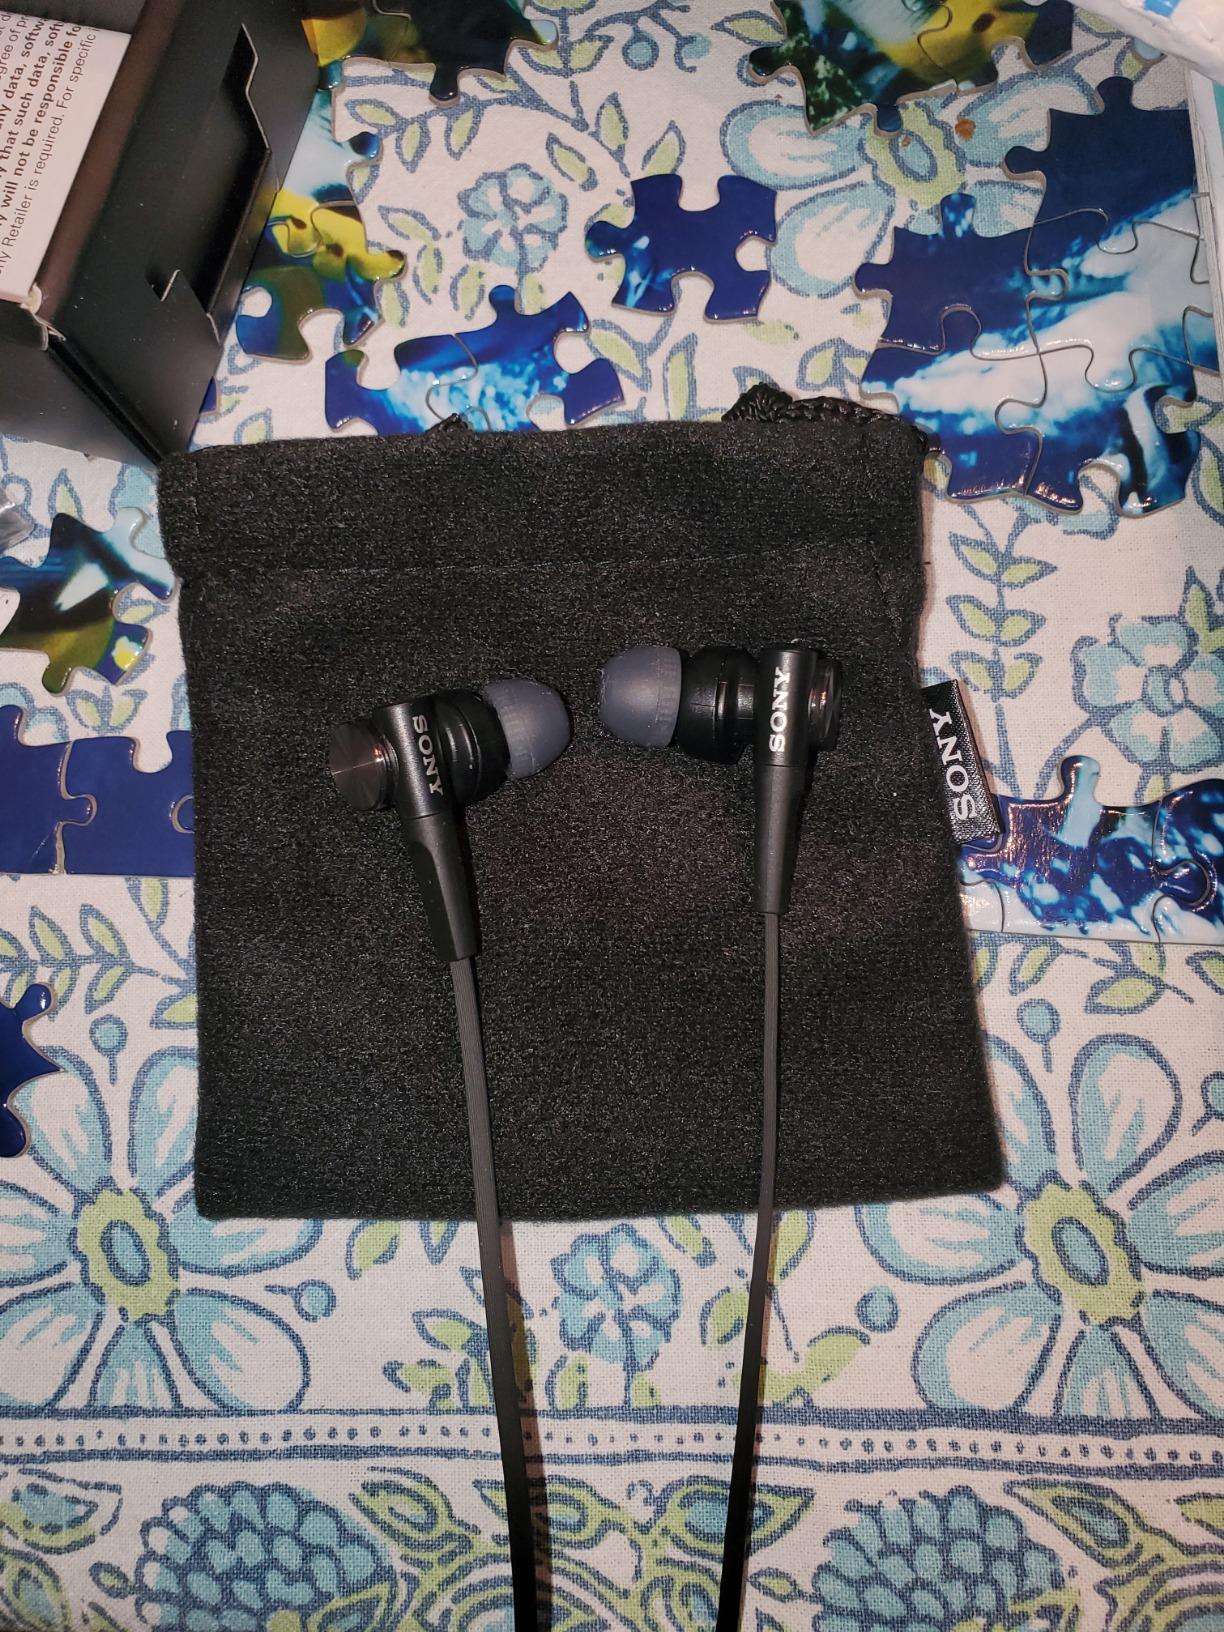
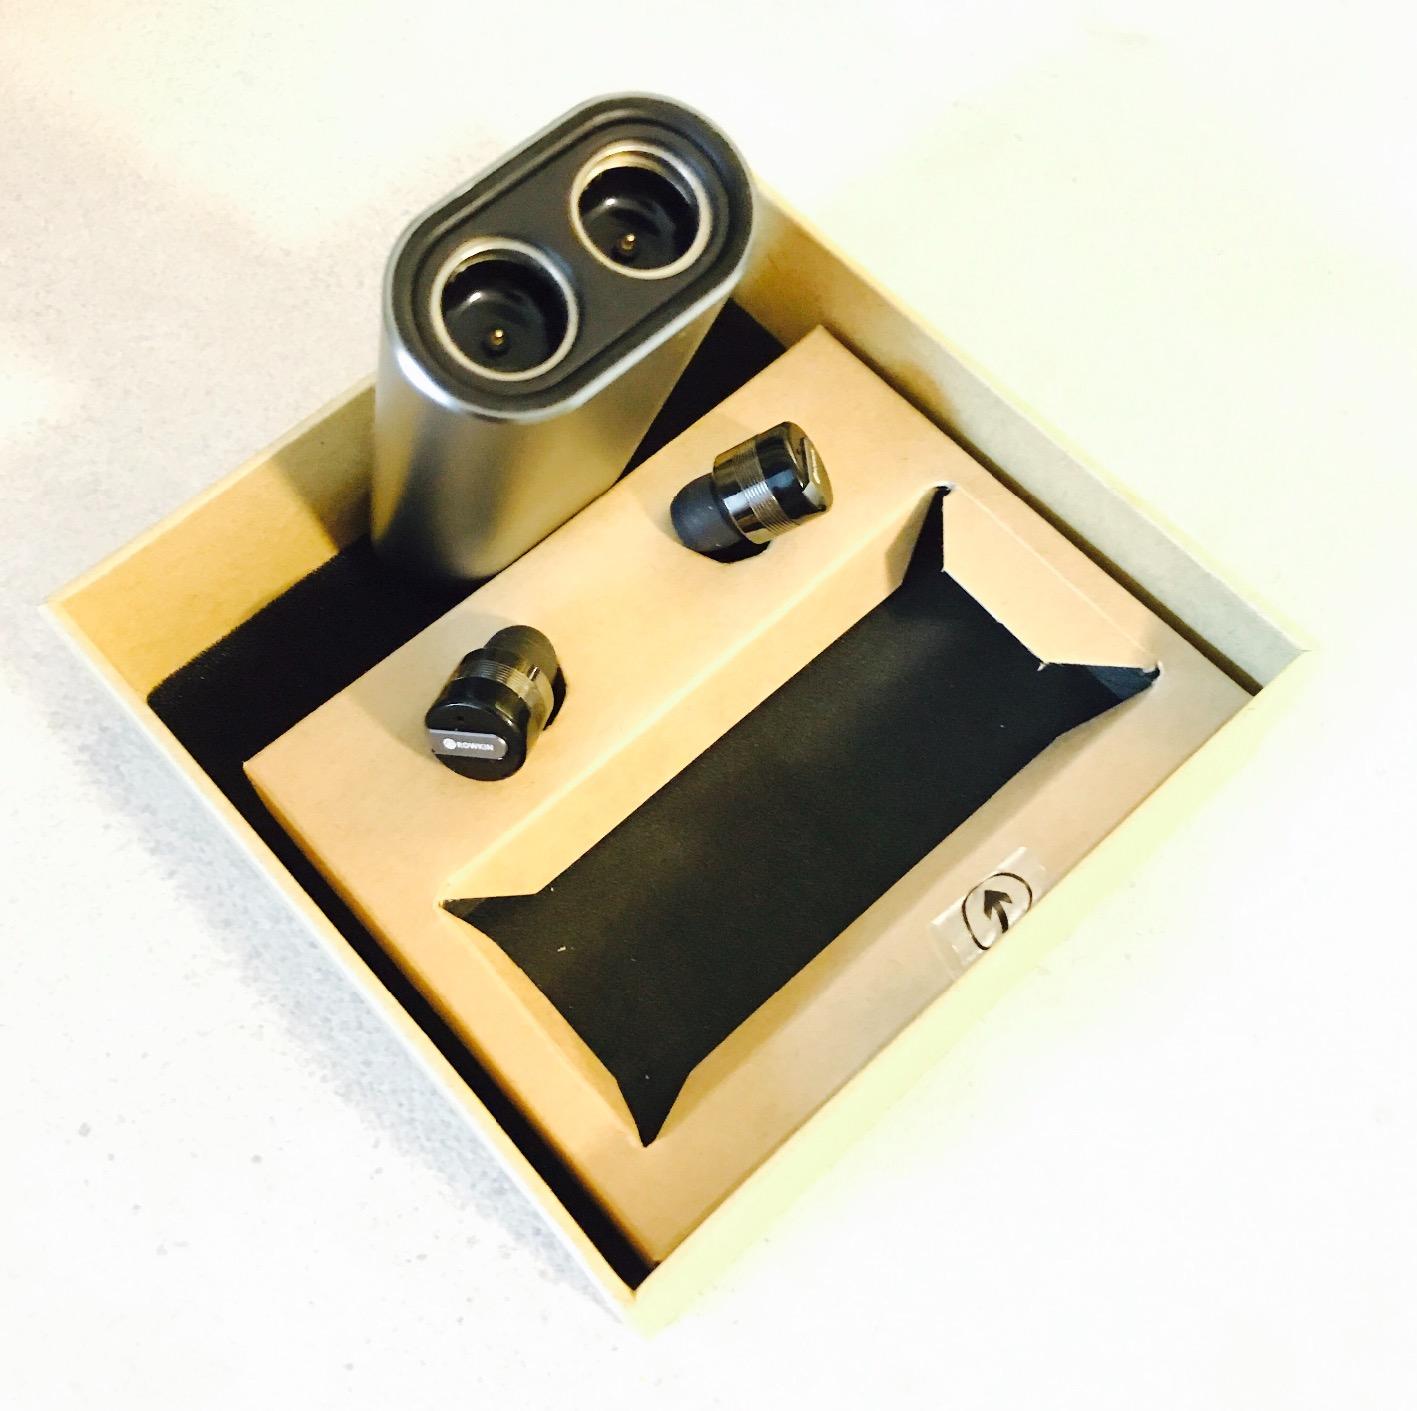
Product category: headphones
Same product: no